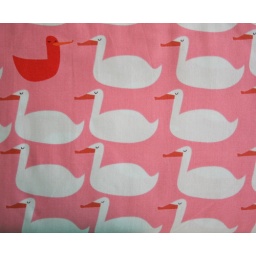
red letter day by lizzy house